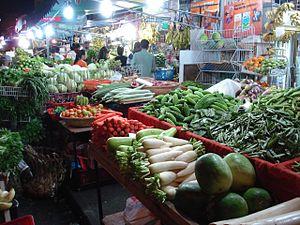
Un légume est la plante ou une partie comestible d'une espèce potagère. Cette définition, reprise par la plupart des dictionnaires de langue française, doit être étendue aux champignons comestibles, dont certains sont cultivés et à certaines algues, dont la consommation est la plus développée en Extrême-Orient. Cette partie peut être une racine, un tubercule, un bulbe, une jeune pousse, une pseudo-tige, un pétiole, un ensemble de feuilles, une fleur, un fruit, ou une graine …